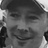
Emotion: happy